Chert

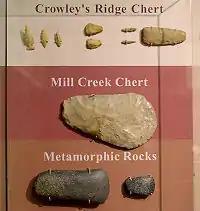
Mill Creek chert from the Parkin Site in Arkansas

Nodular chert is often dark in color. It can have a white weathering rind that is known in archaeology as "cortex".